Psilocybe ovoideocystidiata

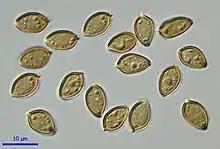
"Psilocybe ovoideocystidiata" spores

Psilocybe ovoideocystidiata, commonly known as ovoid, psychedelic ovoid mushroom, or river teacher is a psilocybin mushroom native to North America. It is closely related to "P. subaeruginascens" from Java, "P. septentrionalis" from Japan, and "P. wayanadensis" from India. This mushroom was first documented by Richard V. Gaines in Montgomery County, Pennsylvania in June 2003.